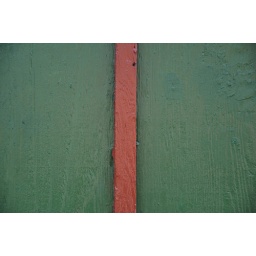
Wall in green and brown